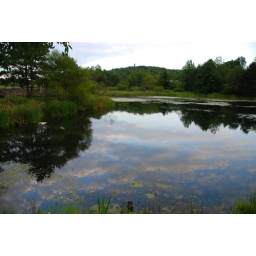
Amazing cloud reflections in a lake near Altoona Pa